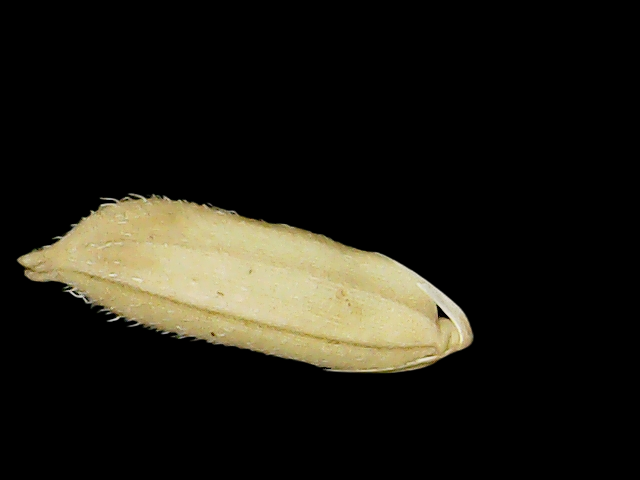
Rice variety: Binadhan11